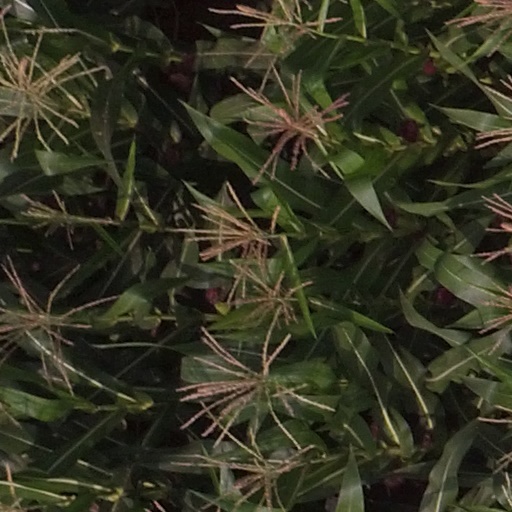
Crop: maize; corn